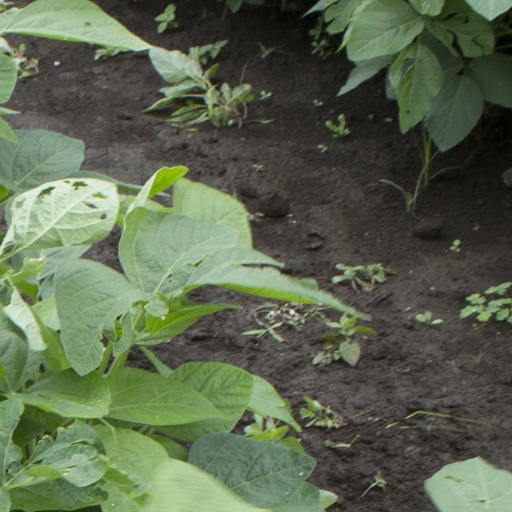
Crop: soybean